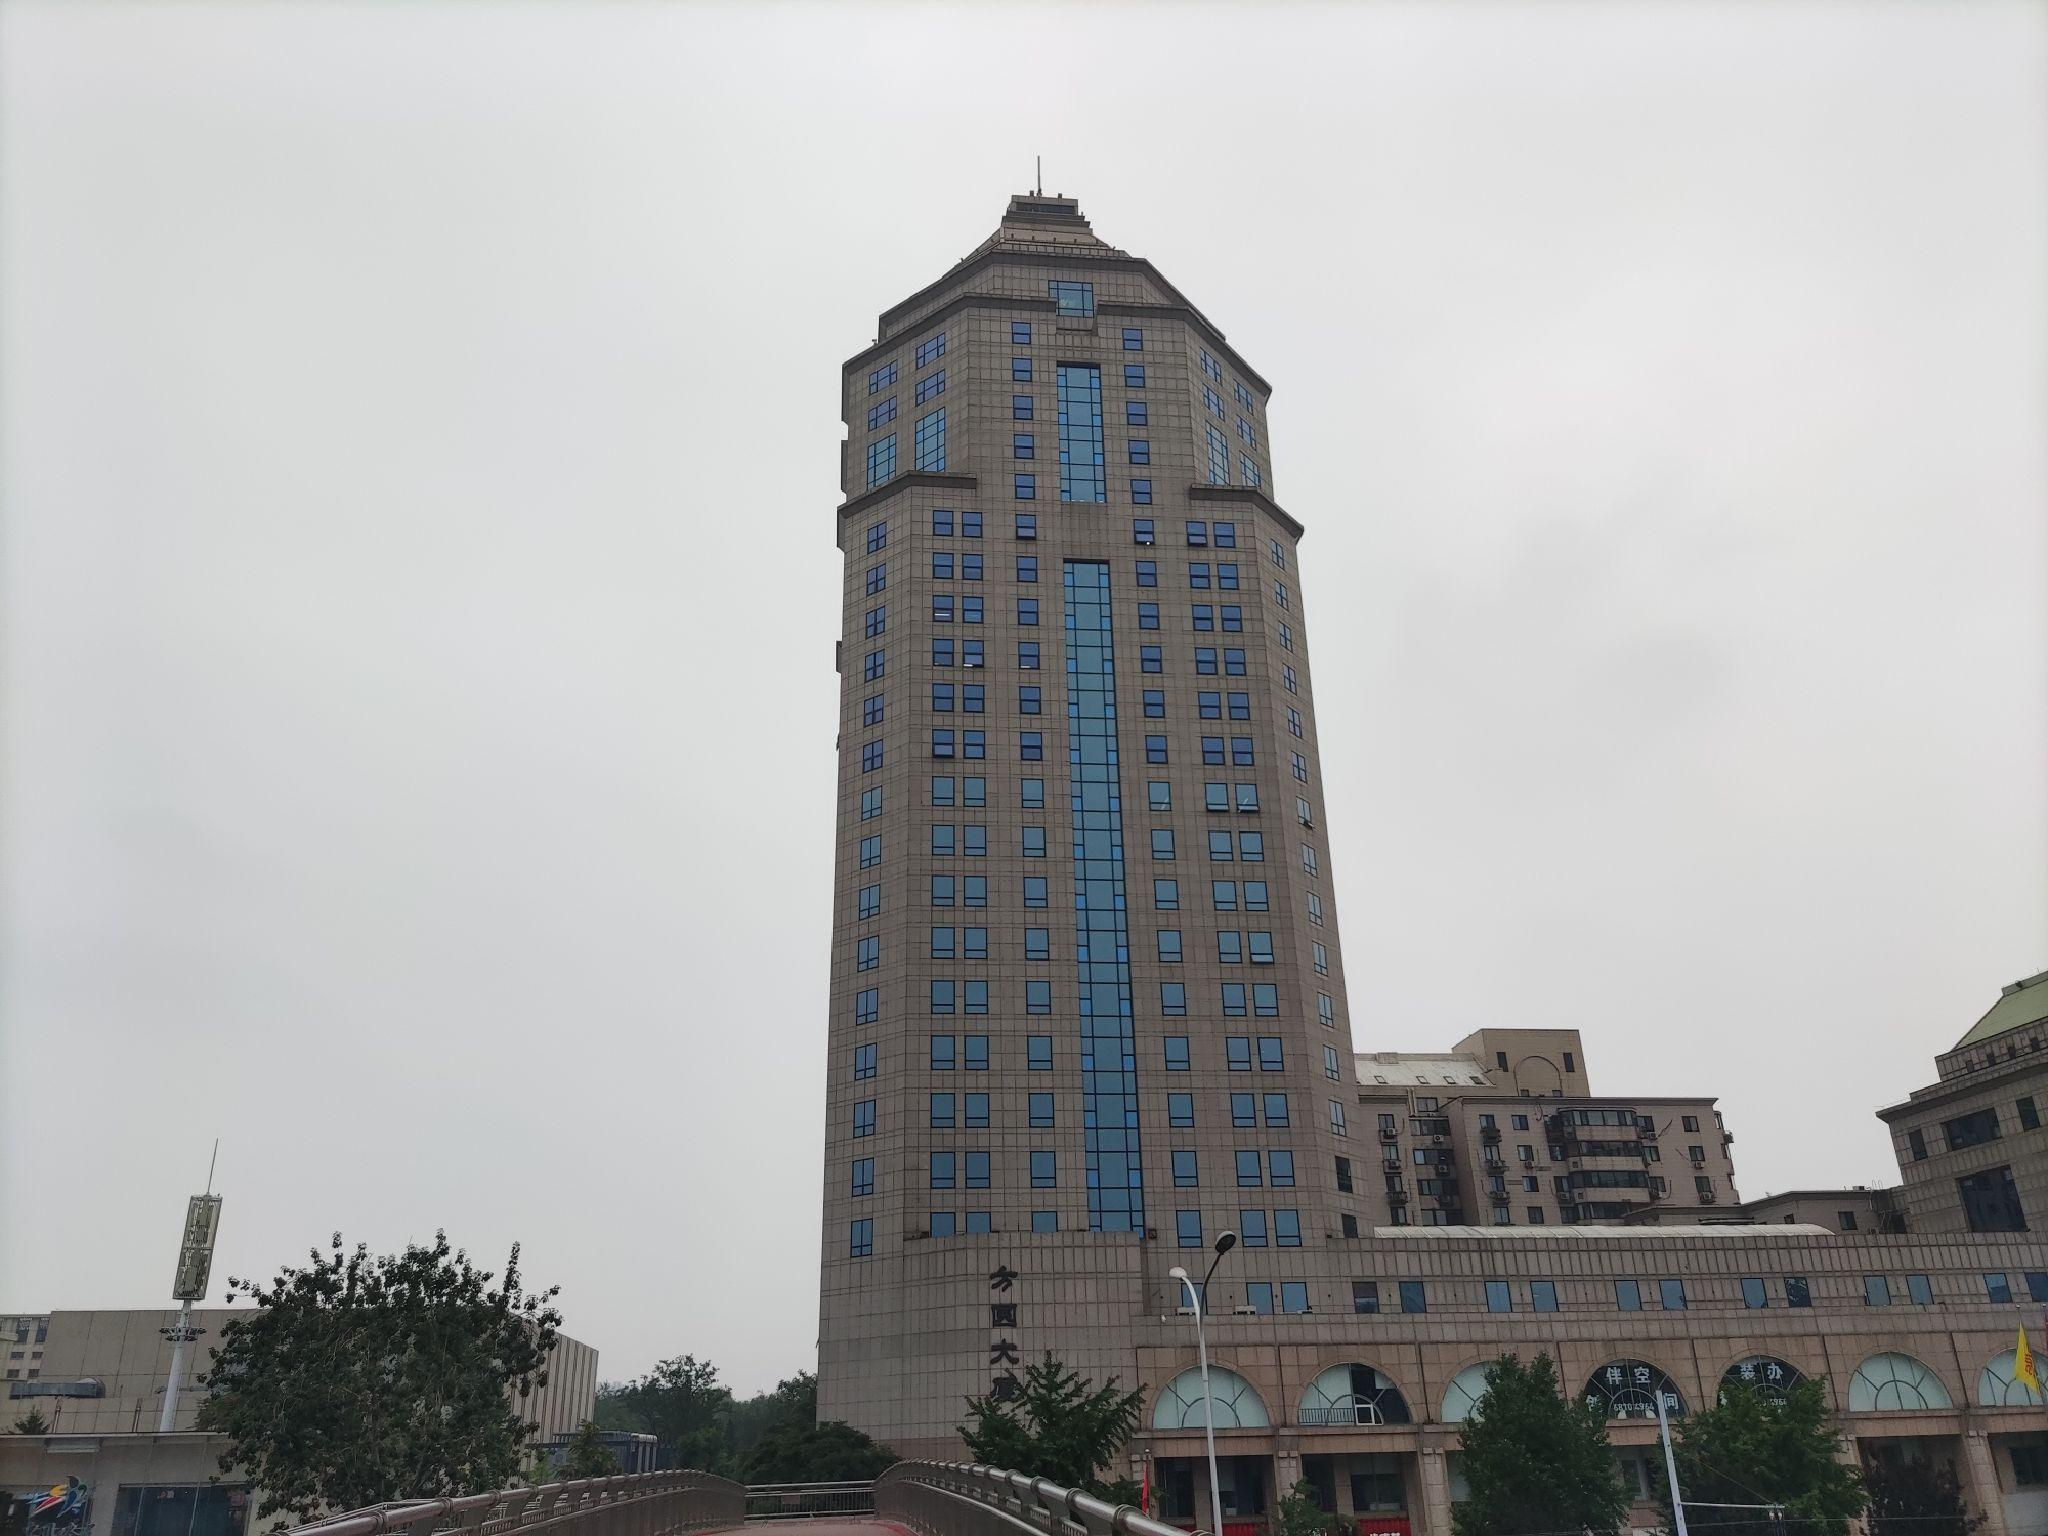
地标名称：方圆大厦
所在城市：北京市·海淀区